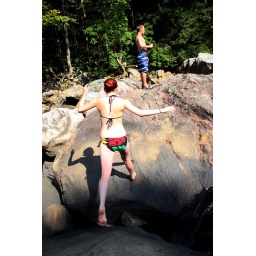
The only way to get around on the Sago river is by jumping from one large boulder to the next.